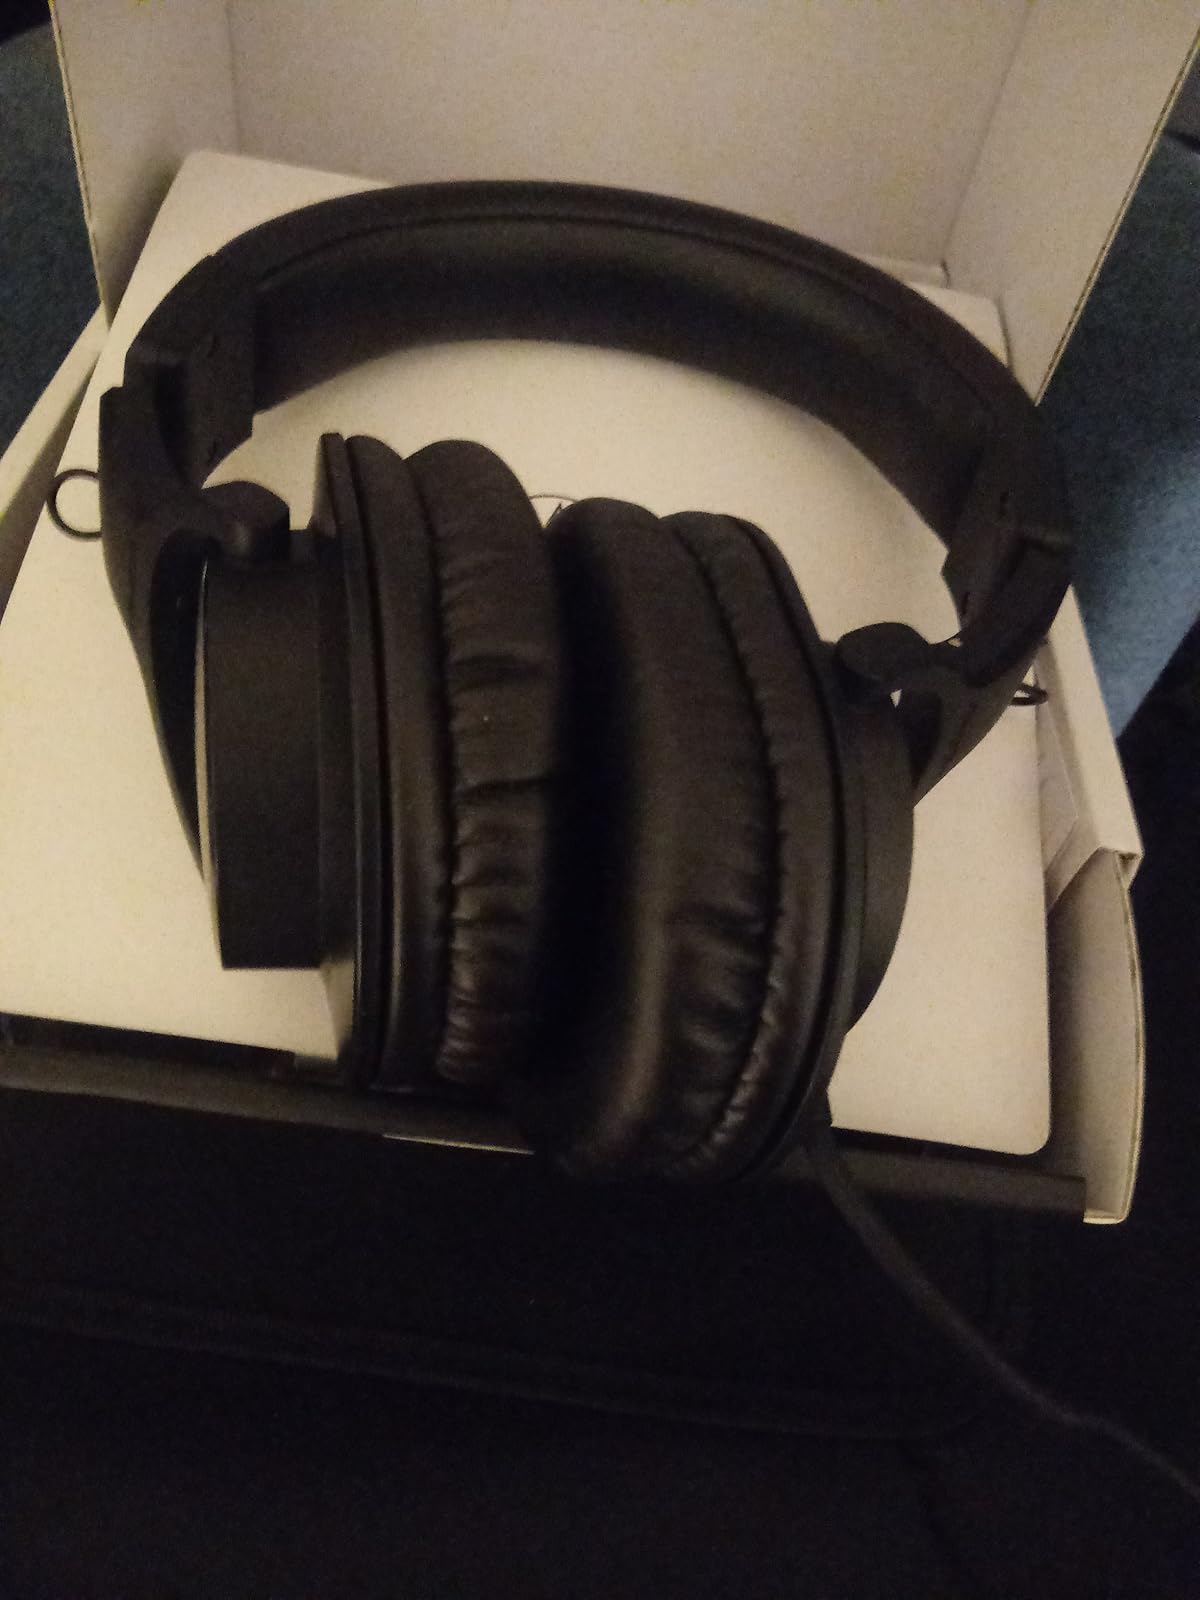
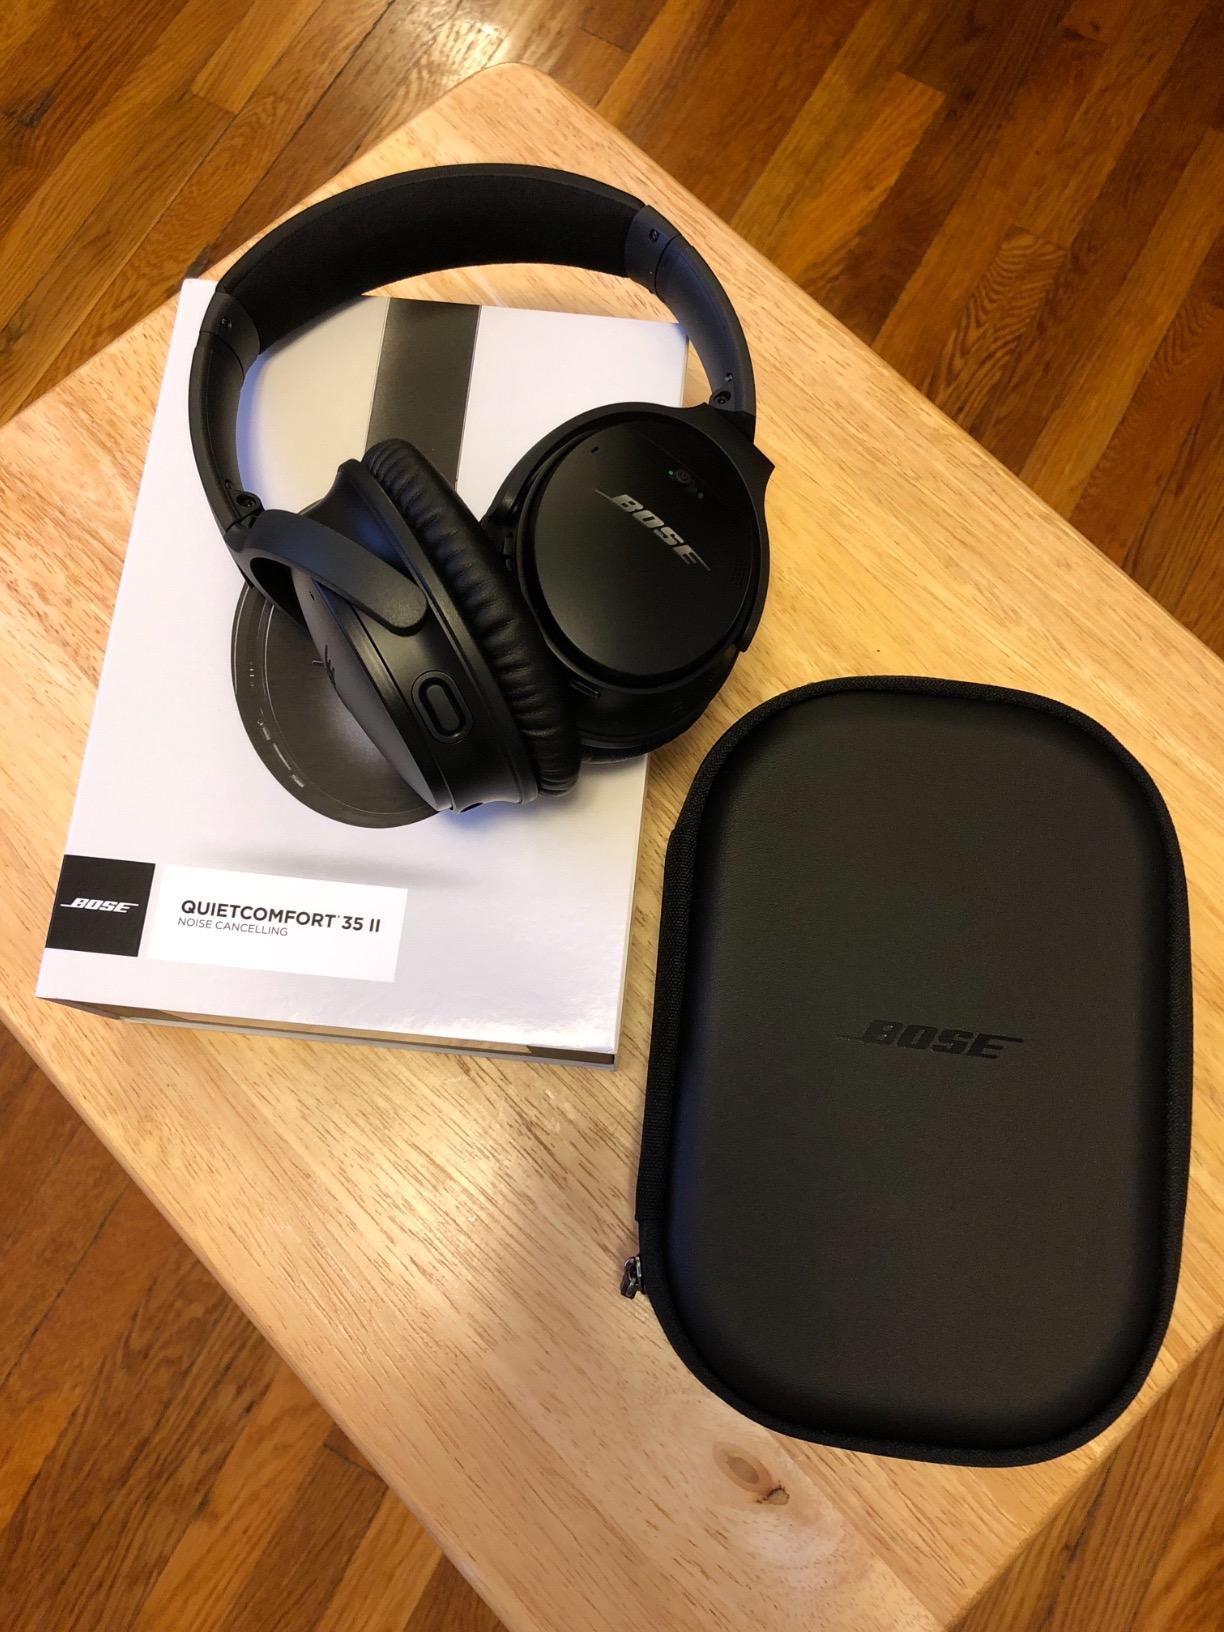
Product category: headphones
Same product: no